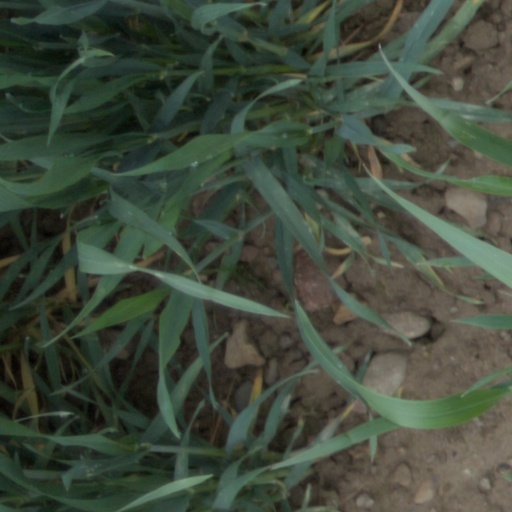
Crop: wheat